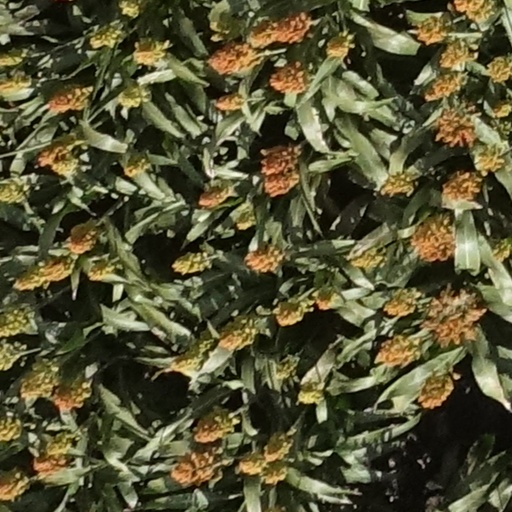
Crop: sorghum